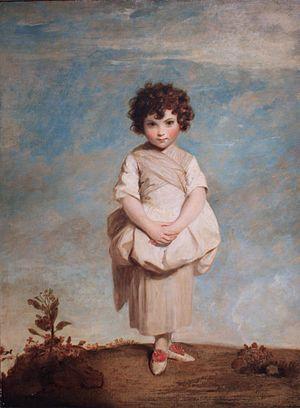
John FitzPatrick, 2ᵉ comte d'Upper Ossory FRS DL, titré Lord Gowran de 1751 à 1758, était un pair irlandais et un membre du parlement.
1779 est une année commune commençant un vendredi.